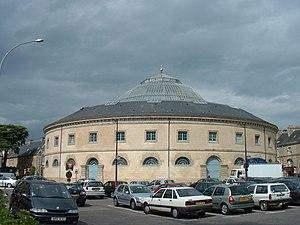
Jacques « La Haye » Mercier, né le 29 avril 1776 à Paris où il est mort le 5 mars 1858, est un industriel et un homme politique français.
Alençon est une commune française, préfecture du département de l’Orne, située en région Normandie.